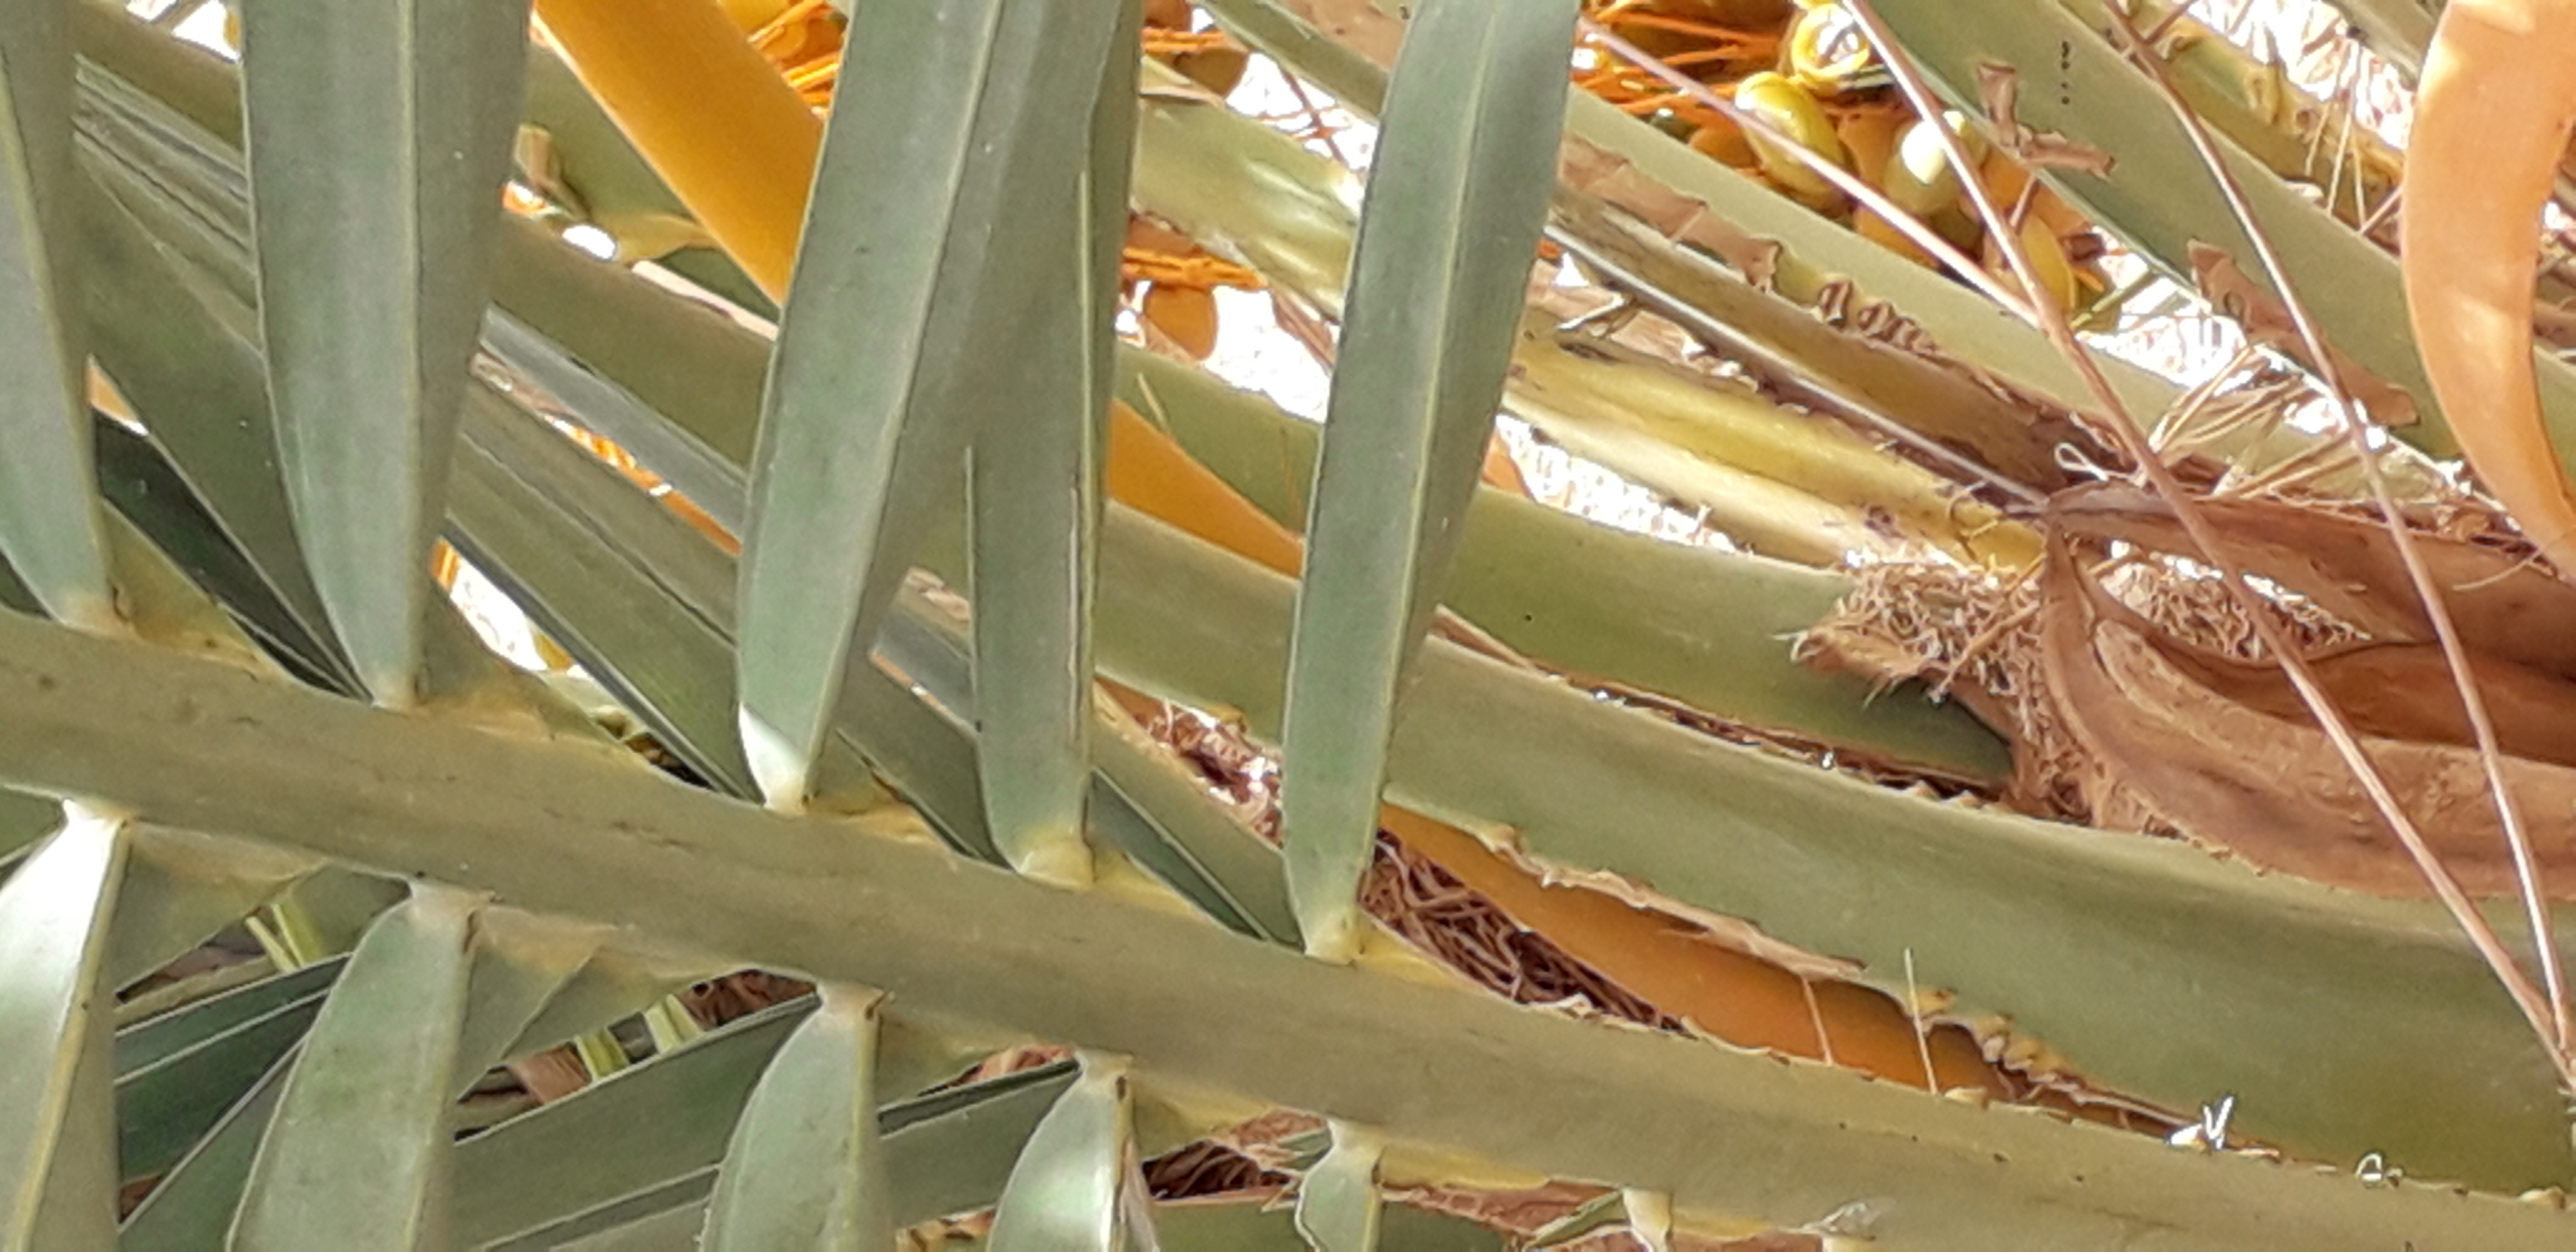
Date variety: kholt